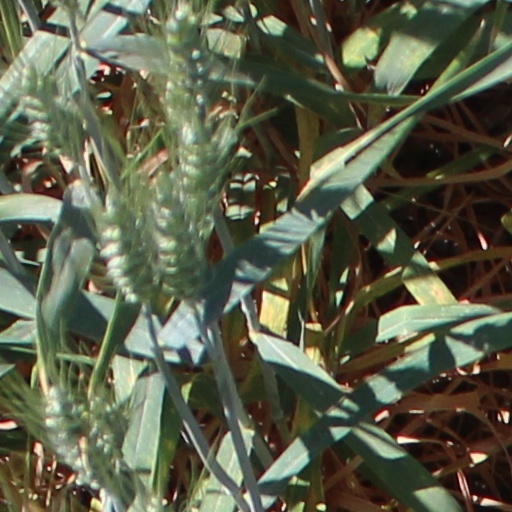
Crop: wheat